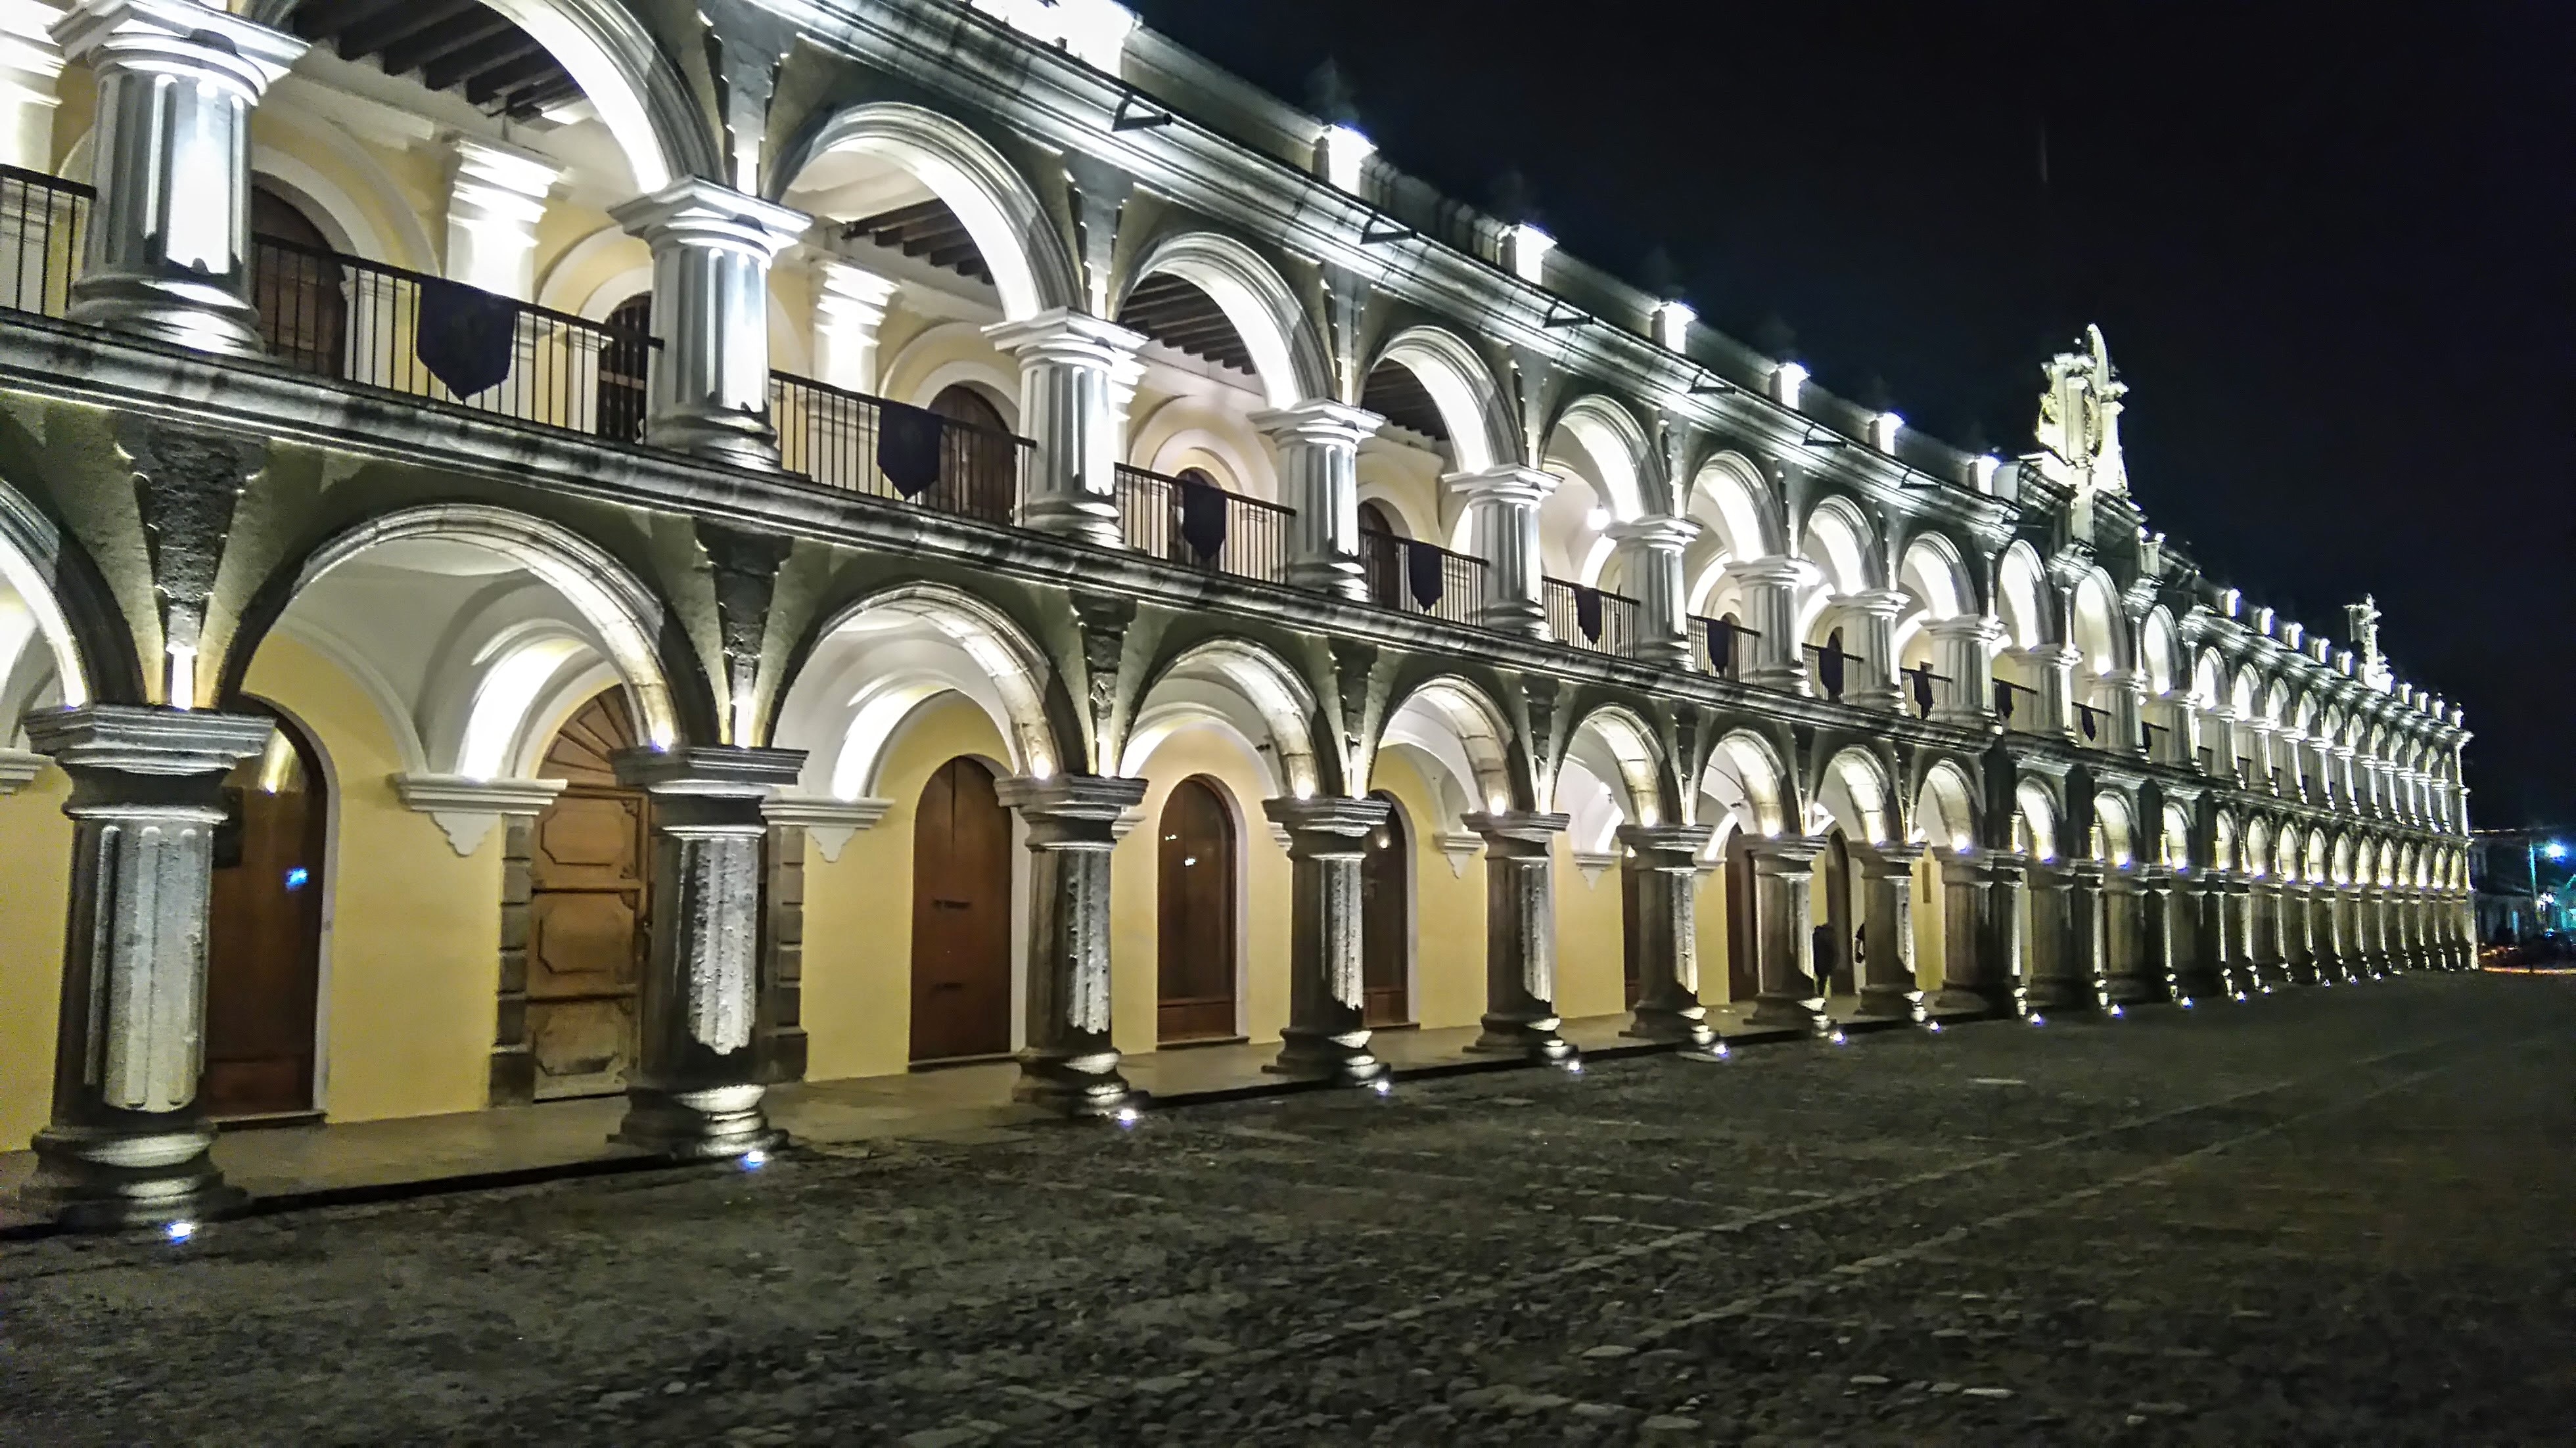
architecture, structure, building, palace, travel, arch, america, landmark, tourism, place of worship, central, latin, arcade, antigua, guatemala, touristic